University College London

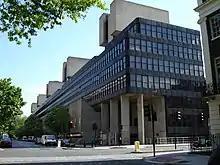
The Institute of Education building, home to the UCL Institute of Education and the Departments of Geography, Psychology and Language

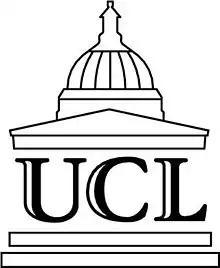
The old UCL logo, used prior to August 2005

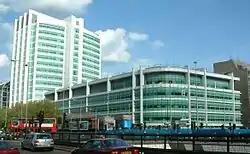
The main building of University College Hospital

UCL's research and teaching is organised into eleven faculties, each of which contains a number of schools, departments and institutes. The establishment of faculties and academic departments is formally the responsibility of UCL's council, with advice from the academic board.